Couscous

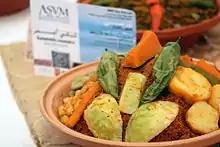
Brown couscous with vegetables in Tunisia.

Couscous is traditionally made from semolina, the hardest part of the grain of durum wheat (the hardest of all forms of wheat), which resists the grinding of the millstone. The semolina is sprinkled with water and rolled with the hands to form small pellets, sprinkled with dry flour to keep them separate, and then sieved. Any pellets that are too small to be finished, granules of couscous fall through the sieve and are again rolled and sprinkled with dry semolina and rolled into pellets. This labor-intensive process continues until all the semolina has been formed into tiny couscous granules. In the traditional method of preparing couscous, groups of people come together to make large batches over several days, which are then dried in the sun and used for several months. Handmade couscous may need to be rehydrated as it is prepared; this is achieved by a process of moistening and steaming over stew until the couscous reaches the desired light and fluffy consistency.